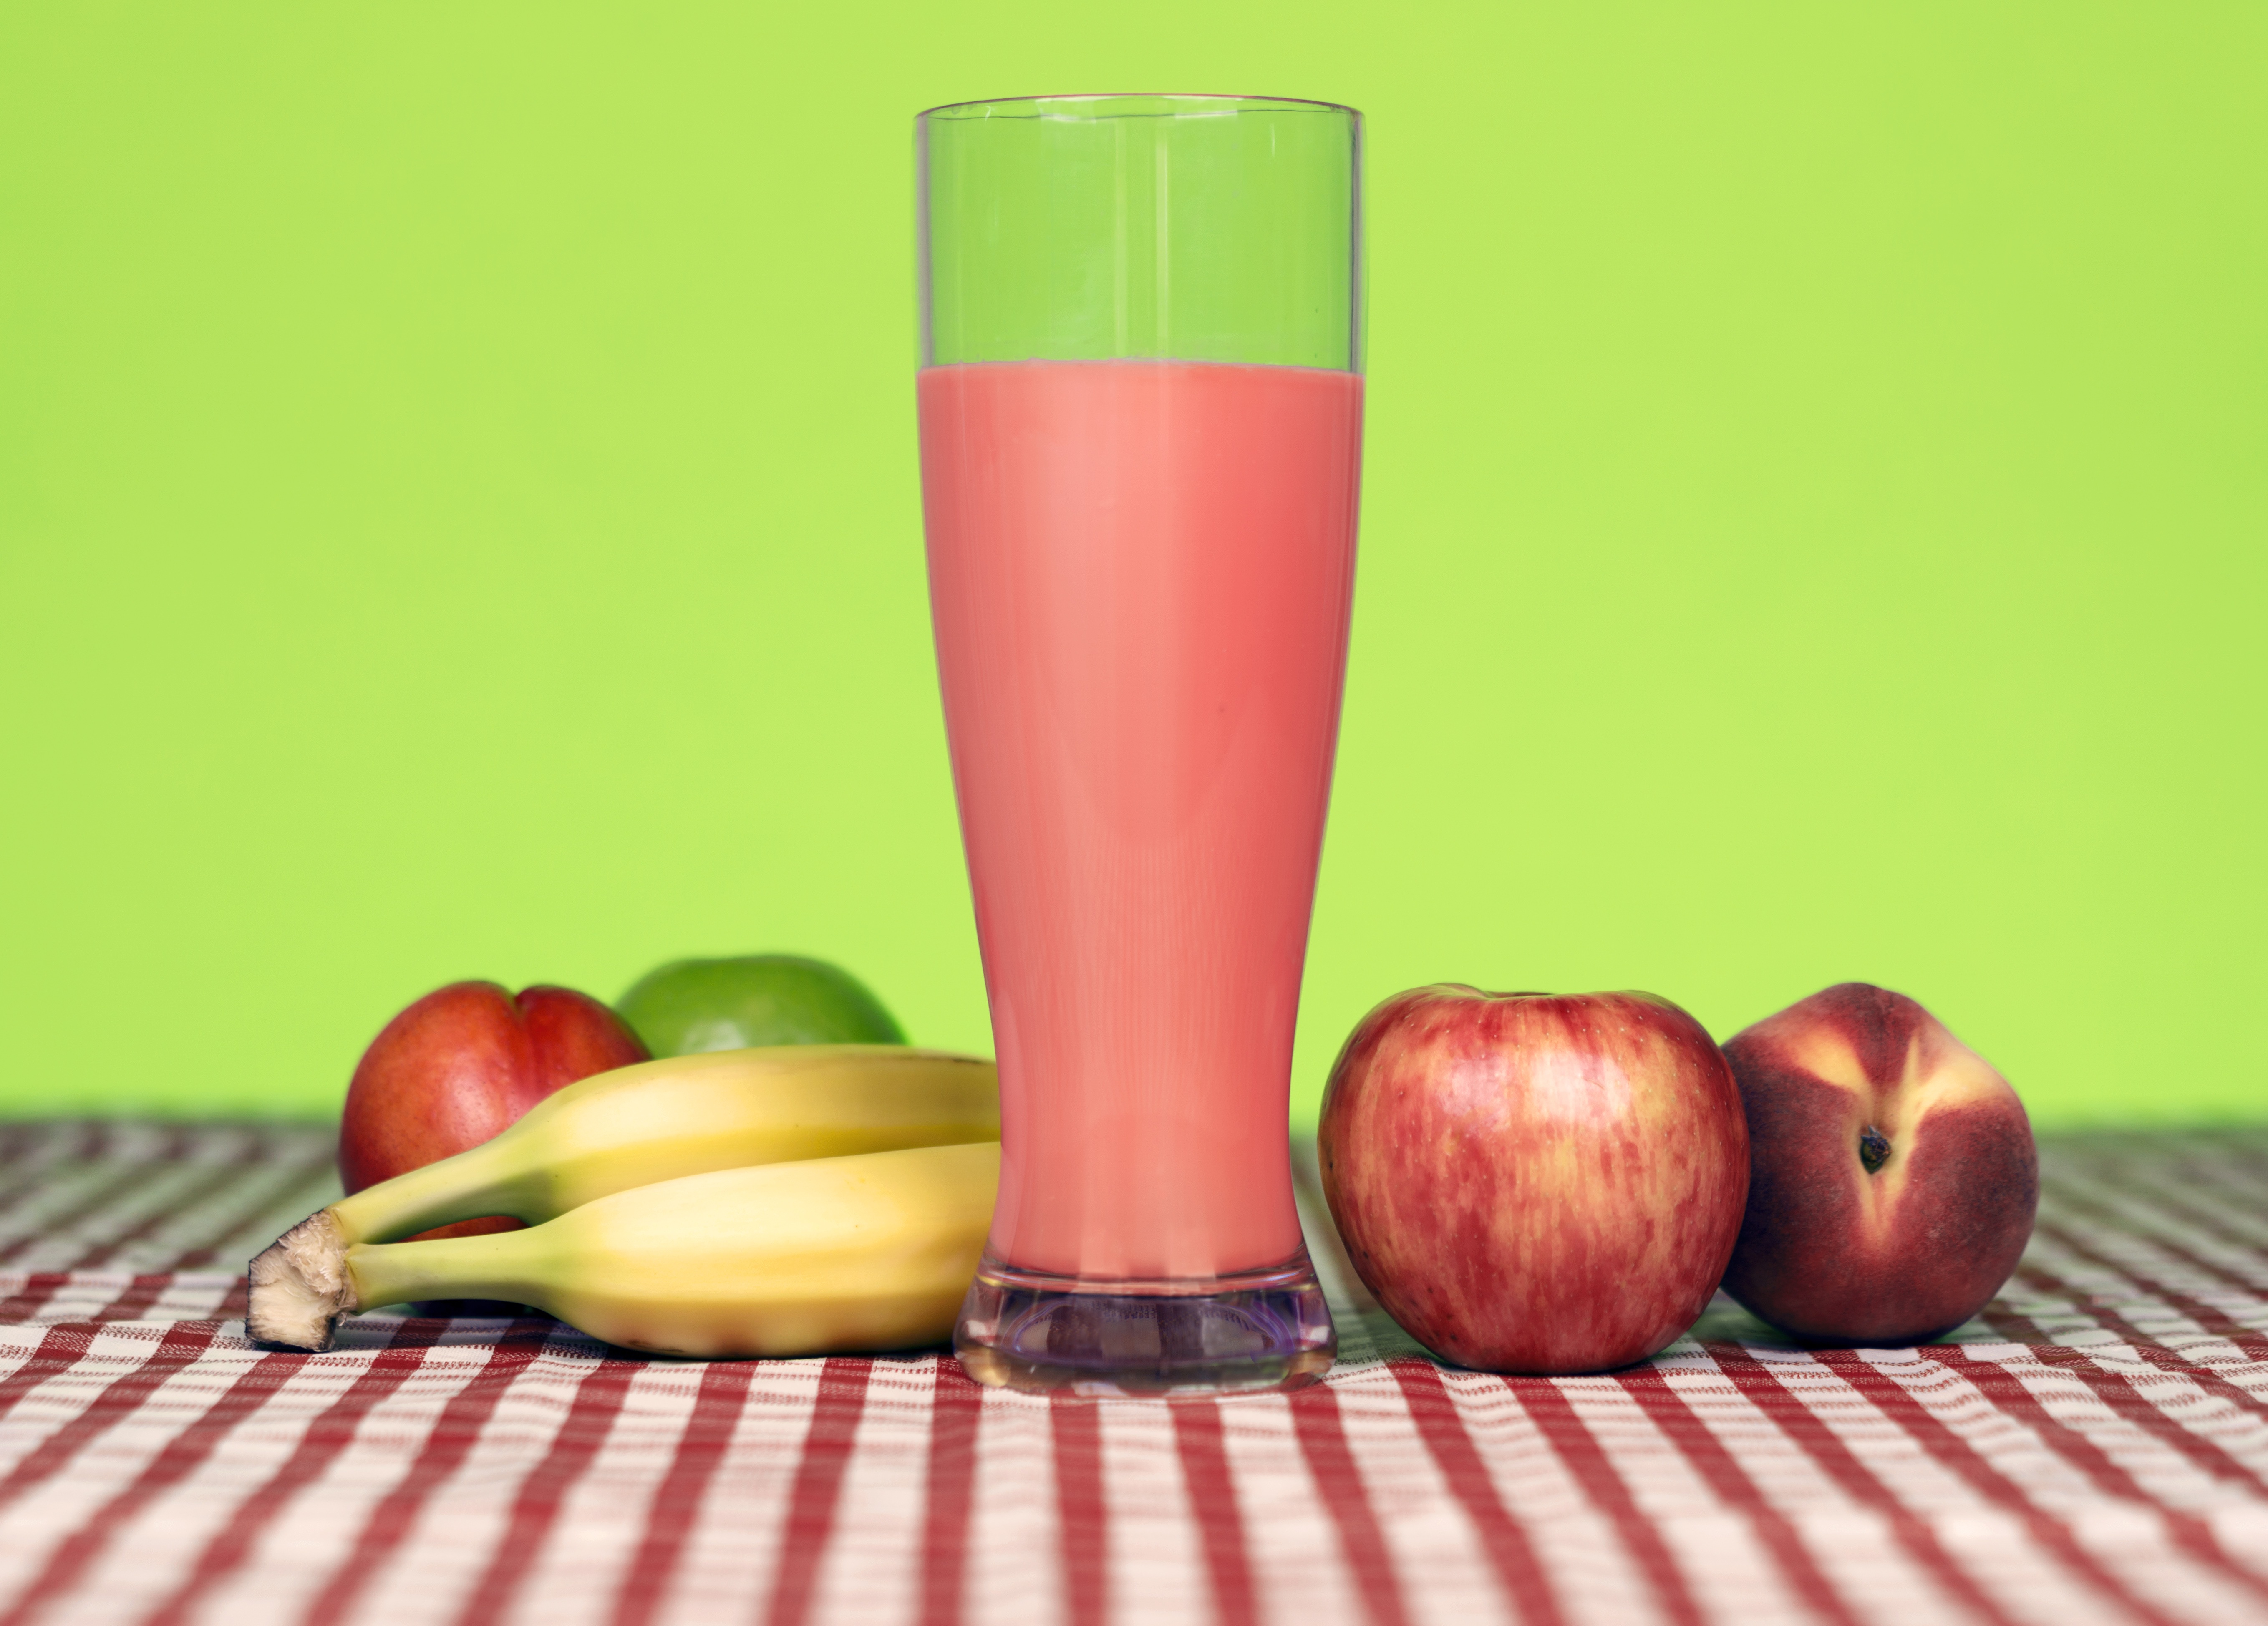
apple, plant, fruit, glass, food, produce, drink, banana, health, smoothie, juice, nutrition, peach, diet, shake, flowering plant, land plant